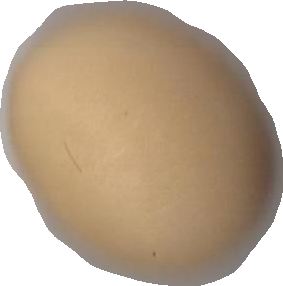
Variety: Dega